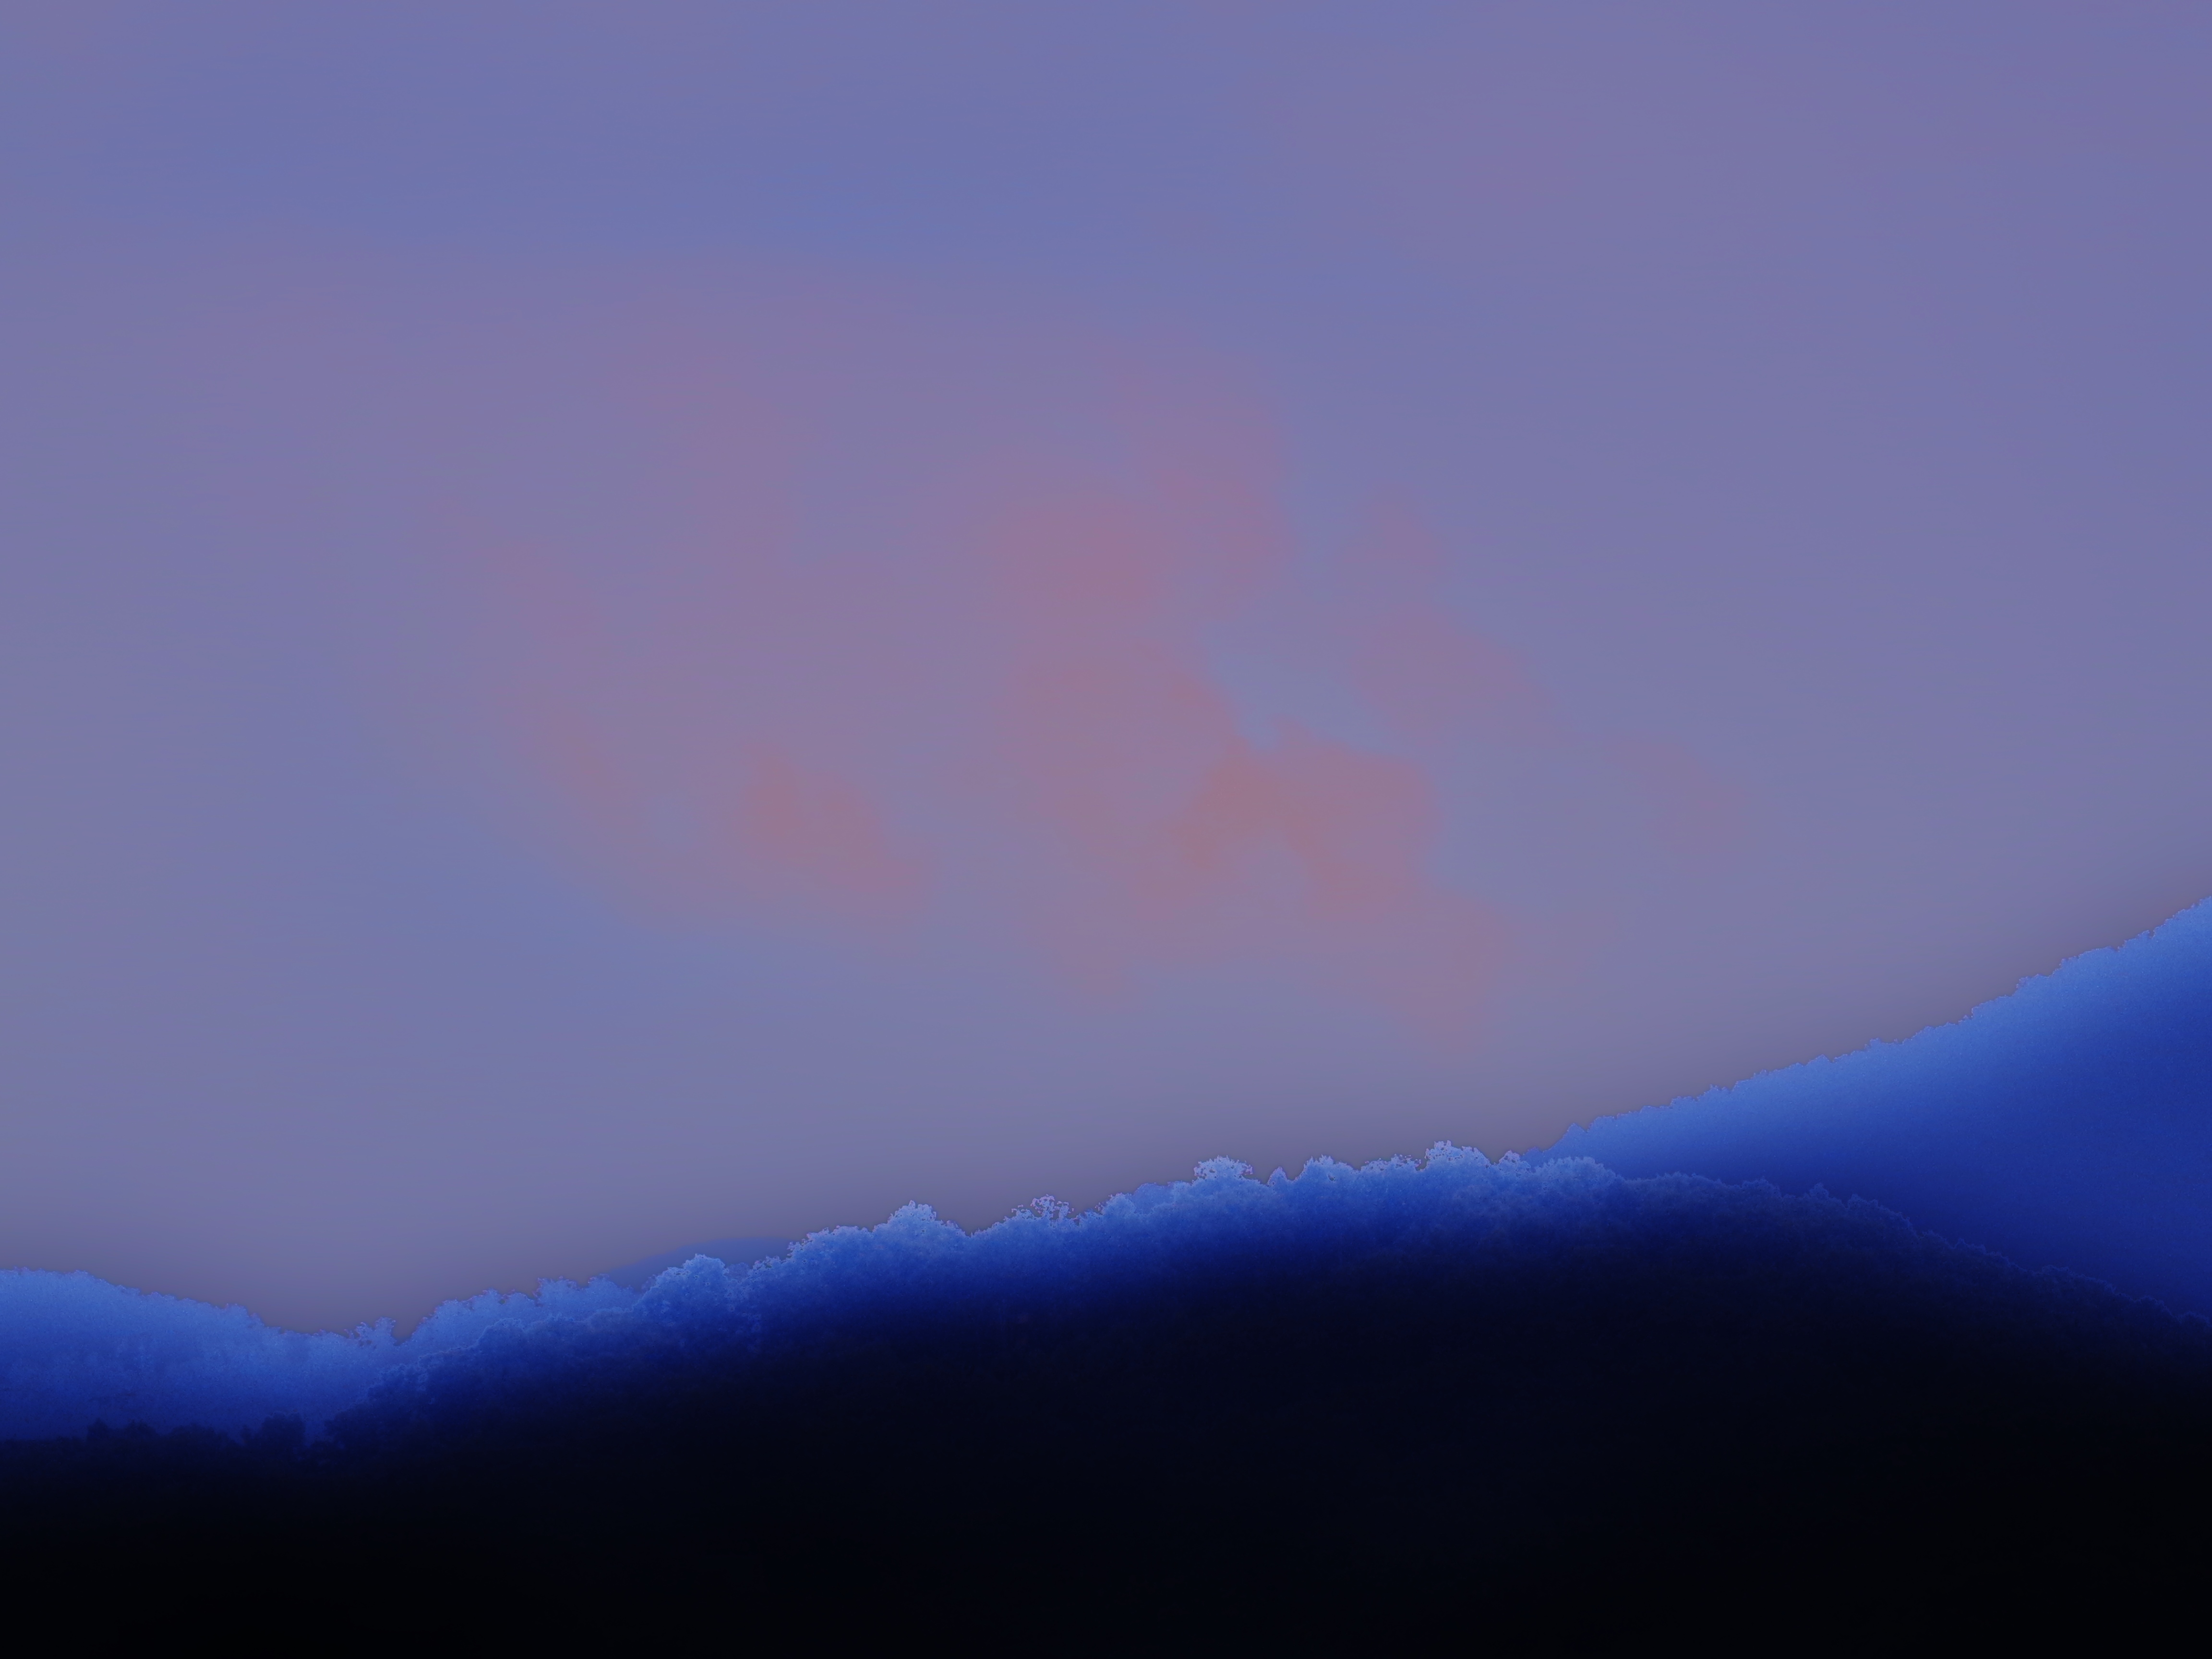
horizon, cloud, sky, sunrise, dawn, atmosphere, dusk, afterglow, atmospheric phenomenon, atmosphere of earth, geological phenomenon